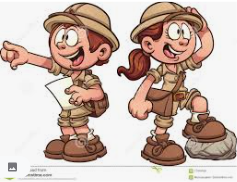
Portrait style: Cartoon Portrait